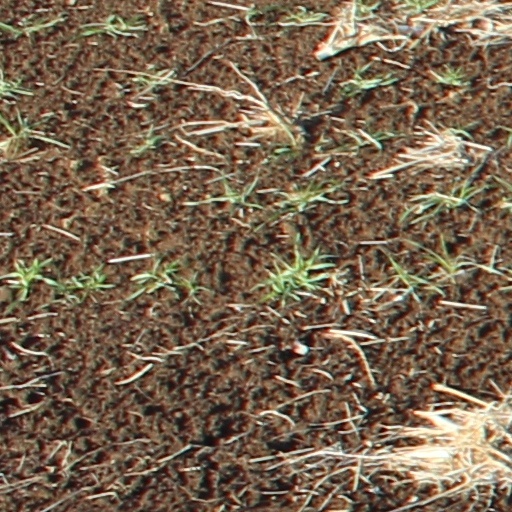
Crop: wheat